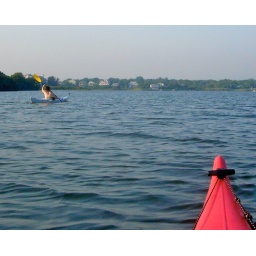
&lt;b&gt;8.2.07&lt;/b&gt;: Kayaking over to the beach at the Altreuter's summer house in Narragansett... thanks Rich and Carol! (279/365)